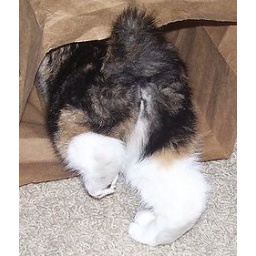
08 dec brown bag in